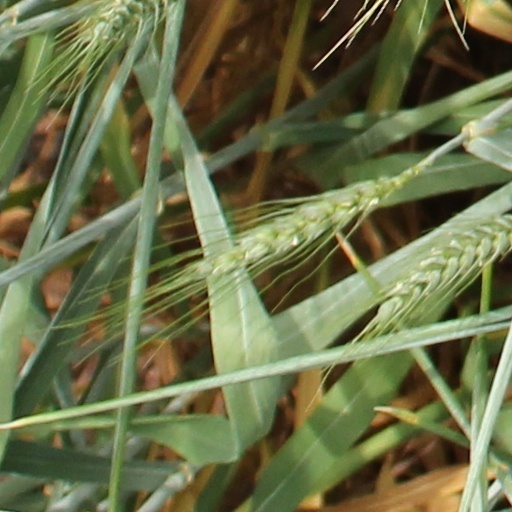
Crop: wheat